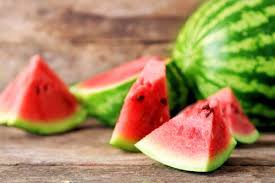
Label: Watermelon